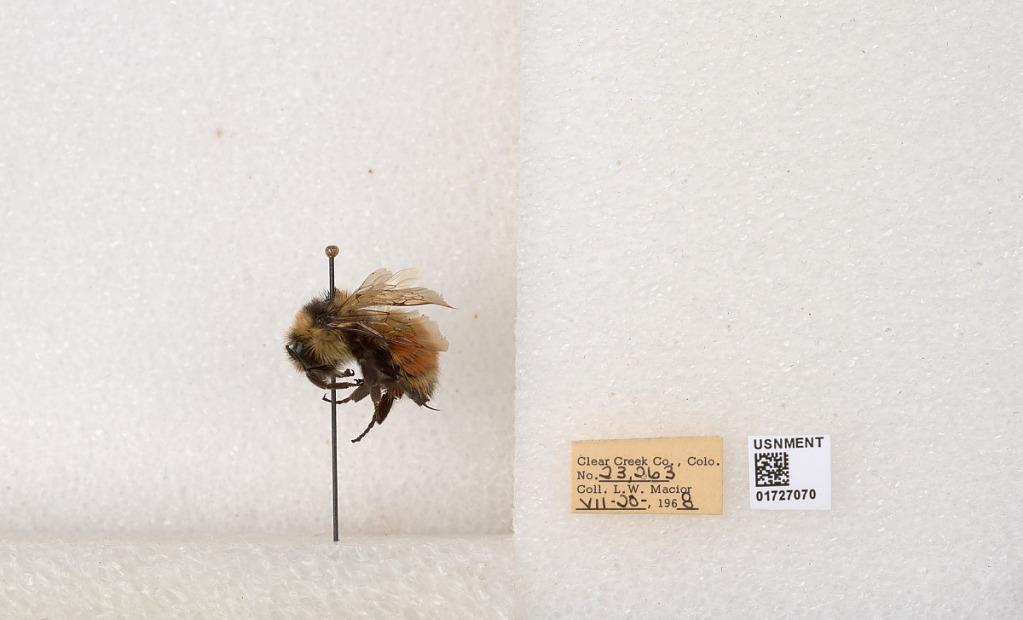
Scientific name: Bombus (Pyrobombus) sylvicola Kirby
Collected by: L. Macior
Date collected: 1968-7-20
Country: United States
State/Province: Colorado
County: Clear Creek
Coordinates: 39.6891, -105.644